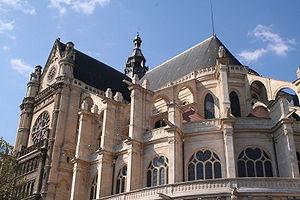
Église Saint-Eustache (Paris, France).
L’église Saint-Eustache est une église de Paris. Elle est située 146 rue Rambuteau dans le 1ᵉʳ arrondissement au cœur du quartier des Halles.